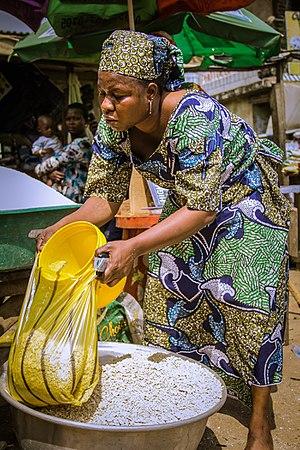
Garri est la nourriture la plus populaire et la moins chère au Nigeria et dans certains autres pays africains. La femme sur cette photo vend de gros grains de manioc à un acheteur, les grains seront moulus et transformés en garri This is an image of ""African people at work"" from Nigeria"